Kleiv Fiskvik

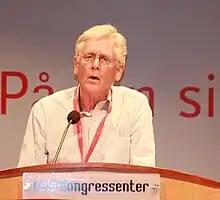
Kleiv Fiskvik

Fiskvik was the leader of the Norwegian Confederation of Trade Unions in Norway's capital Oslo for many years, stepping down in 2009. He was formerly involved in the Norwegian Union of Municipal Employees.